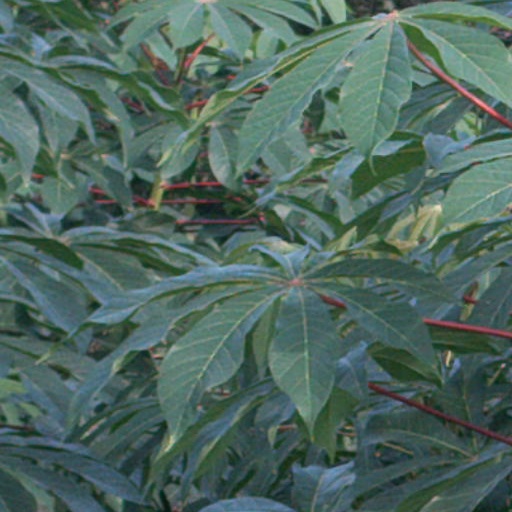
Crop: cassava